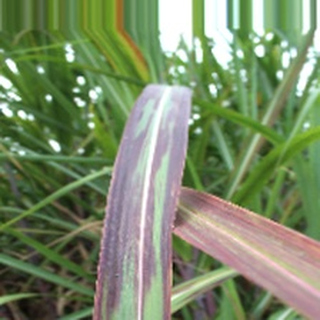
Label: sugarcane_bacterial_blight